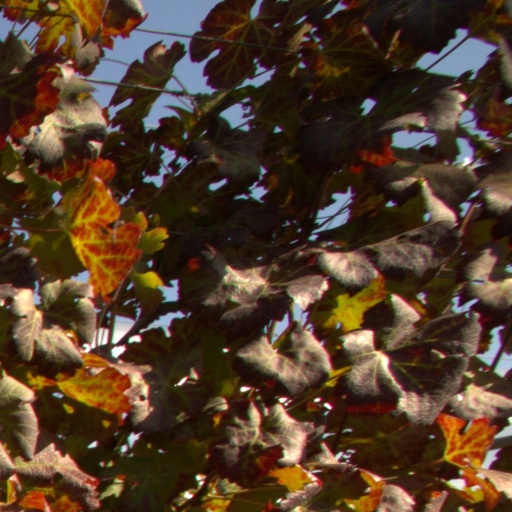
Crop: grape